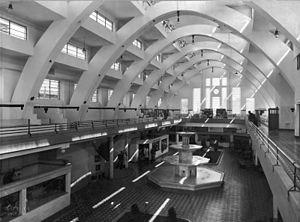
Les Halles Centrales de Ploieşti, Roumanie. Architecte: Toma T. Socolescu. Ce marché couvert est situé au coeur de la ville, strada Emile Zola Ploieşti, Judeţul Prahova, Roumanie. Il est classé monument historique. Nous sommes les descendants et uniques ayant-droits de toute l'oeuvre de Toma T. Socolescu (mort en 1960 à Bucarest).
Toma T. Socolescu fut un architecte roumain majeur. Pilier de l'architecture roumaine du début du XXᵉ siècle jusqu'à la Seconde Guerre mondiale, il a consacré toute sa vie à sa région de Prahova et particulièrement à la ville de Ploiești. Il contribuera aussi largement à la vie culturelle de son pays.
Ploiești est une ville roumaine, chef-lieu du județ de Prahova, en Valachie, dans la région de développement du sud. Cette ville, « capitale du pétrole roumain », est située à 50 km au nord de Bucarest. Sa population s'élevait à 209 945 habitants en 2011.